Rewilding Britain

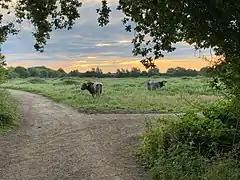
Longhorn cattle at Knepp Wildland

Rewilding Britain is an organisation founded in 2015 that aims to promote the rewilding of Great Britain. It is a registered charity in England, Wales and Scotland.